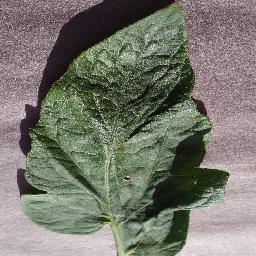
Label: Tomato___Target_Spot